Bearskin

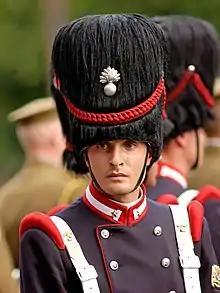
Member of the 1st Regiment "Granatieri di Sardegna" in a bearskin cap.

The headgear was first adopted by the Royal Danish Army's Royal Life Guards in 1805. The Royal Life Guards typically wear bearskin caps as a part of their uniform when performing public duties like at Amalienborg. However, on exceptionally warm days, they will be authorised to wear an alternative headgear to mitigate discomfort and prevent overheating.